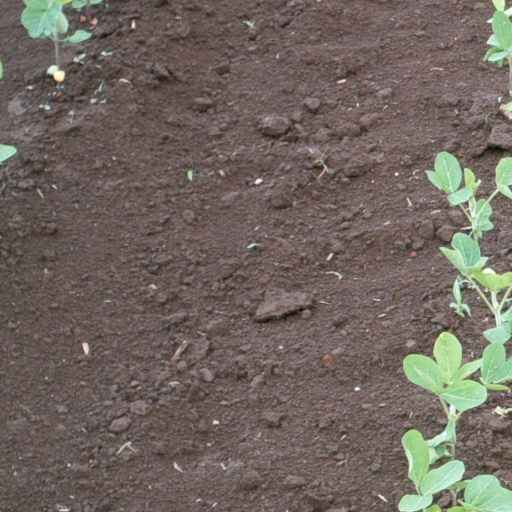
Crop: soybean